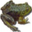
Label: frog